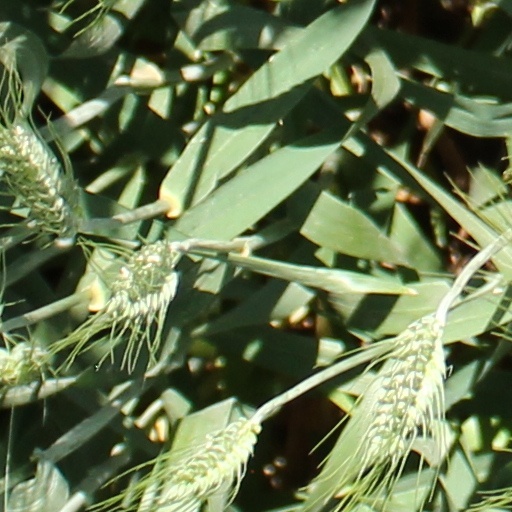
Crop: wheat